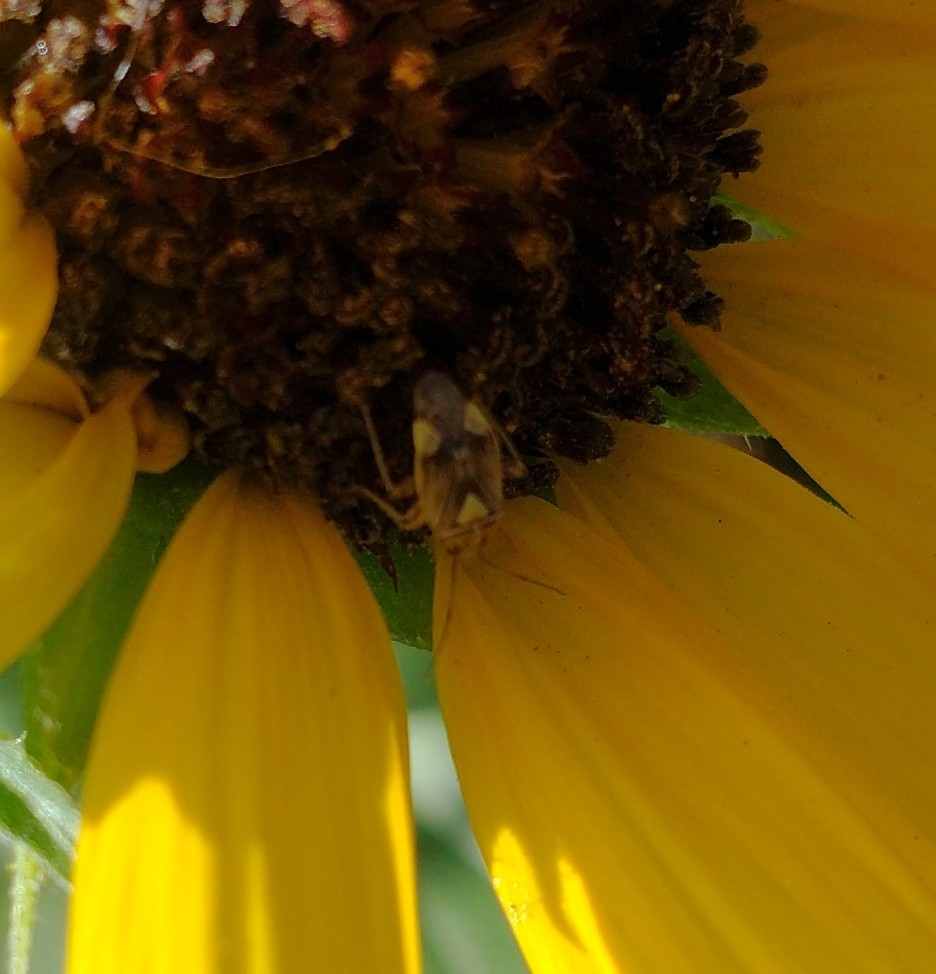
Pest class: lygus_bug